Hammerwood

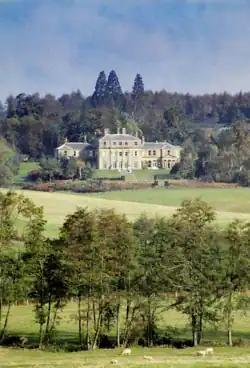
Hammerwood Park

The Hammerwood estate entered a period of decline after the First World War, and much of the village was sold off. In 1930, the owner of Hammerwood Park at that time (a Lt. Col. Pollen) provided for a Hammerwood and Holtye Village Hall, next to the Vicarage. There was also a Hammerwood and Holtye Women's Institute, and a Hammerwood and Holtye Men's Club (both ceased to exist in the 1980s). The Hammerwood County Primary School closed in 1959, and the ecclesiastical parish of Hammerwood was united with that of St Mary Magdalene, Cowden in June 1977.